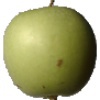
Label: Apple Granny Smith 1